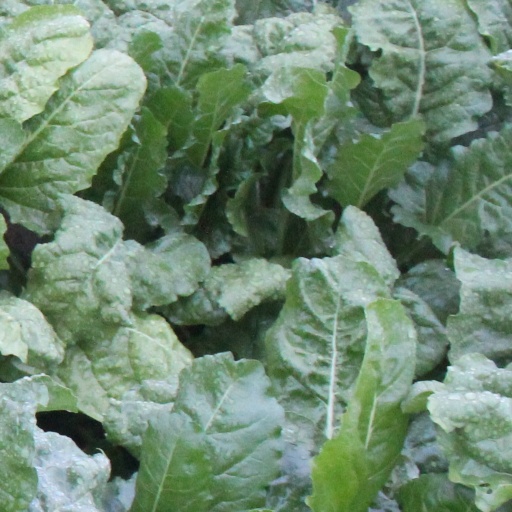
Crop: sugar beet